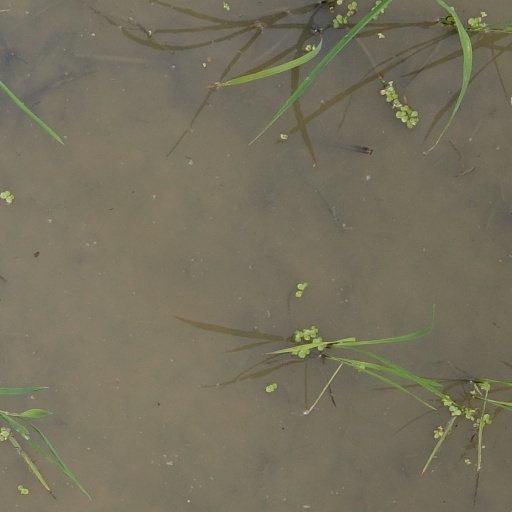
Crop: rice